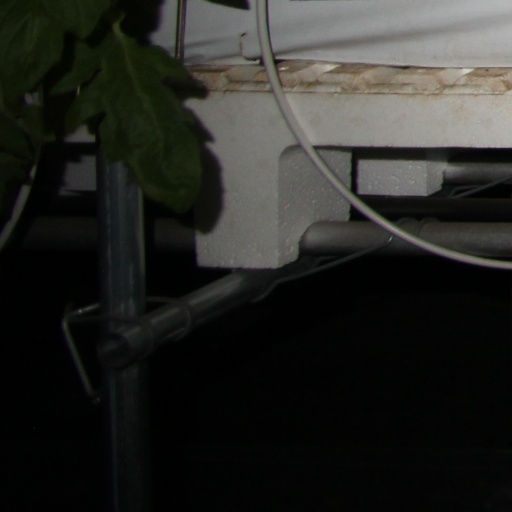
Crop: tomato